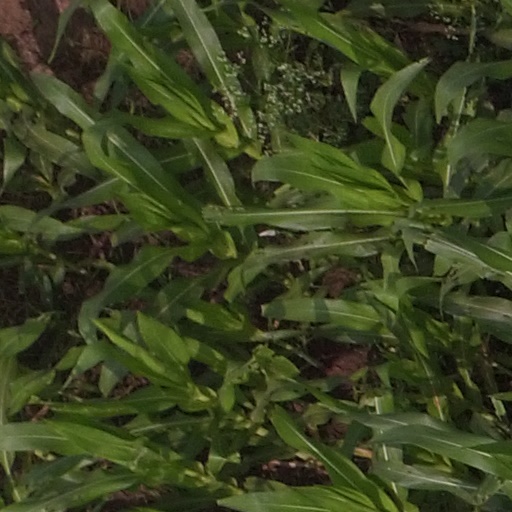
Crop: maize; corn